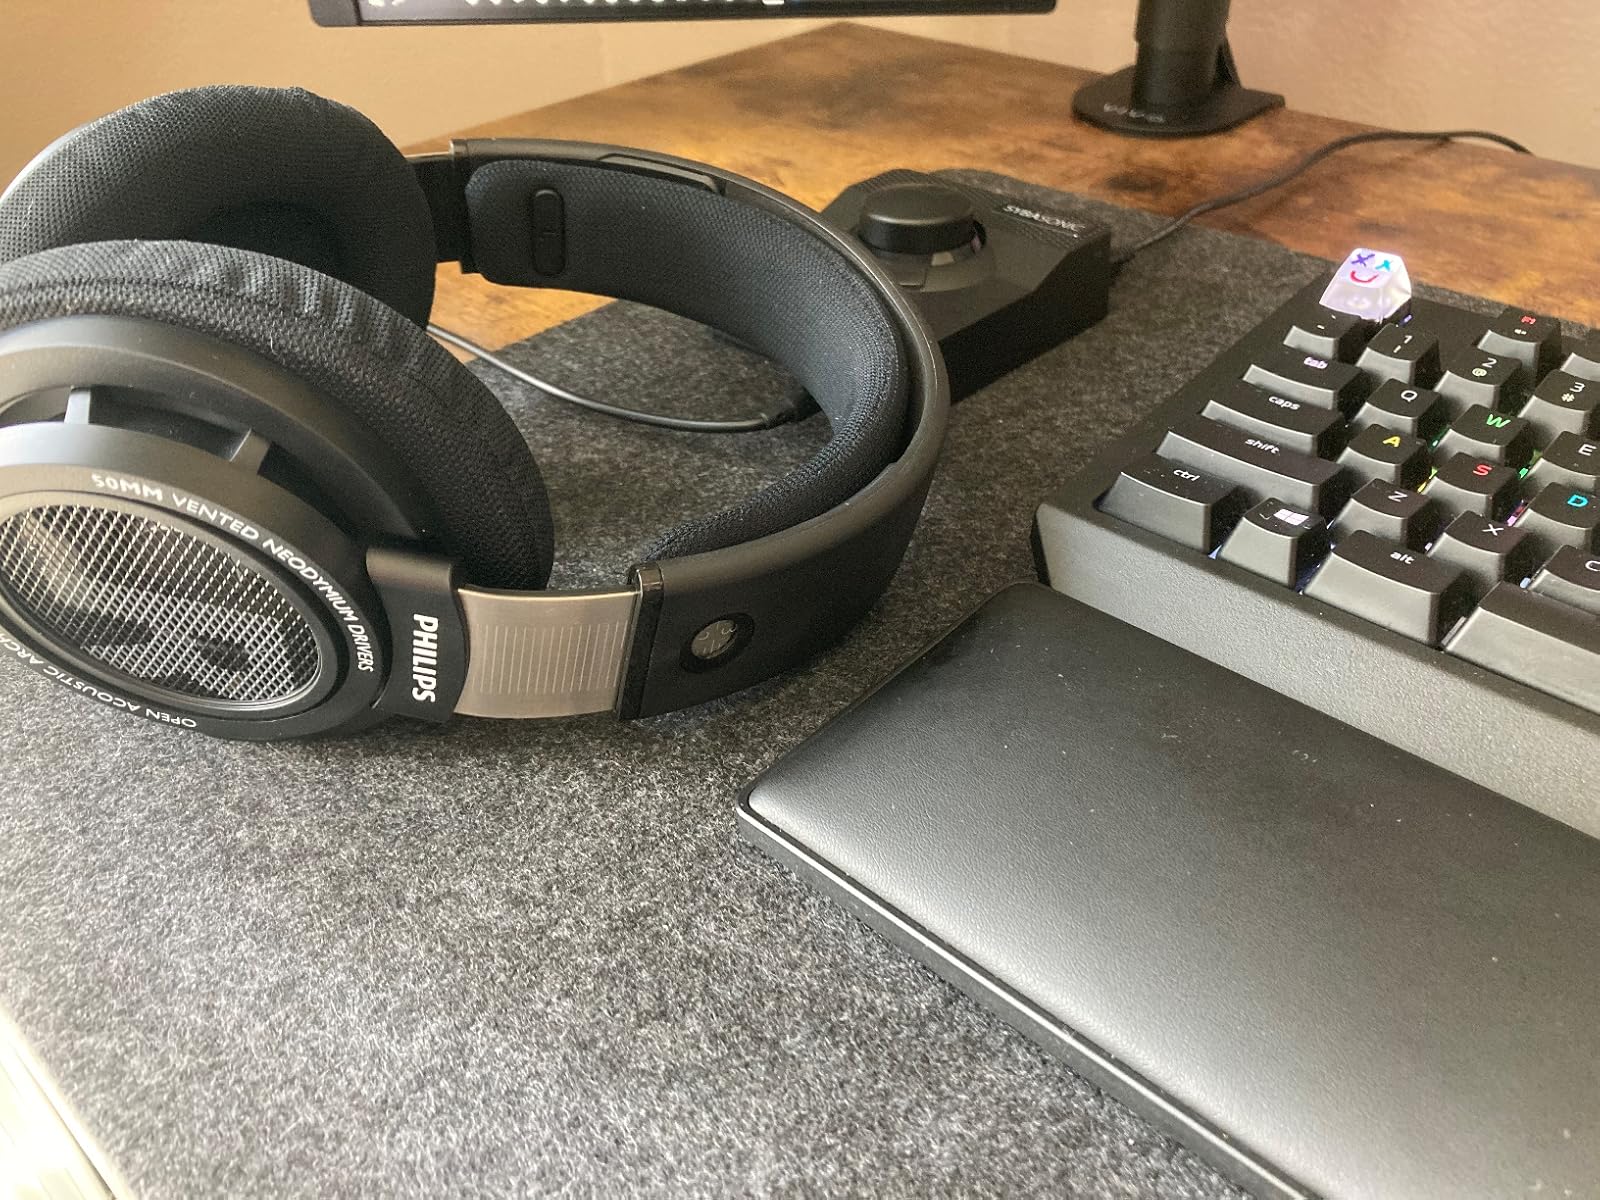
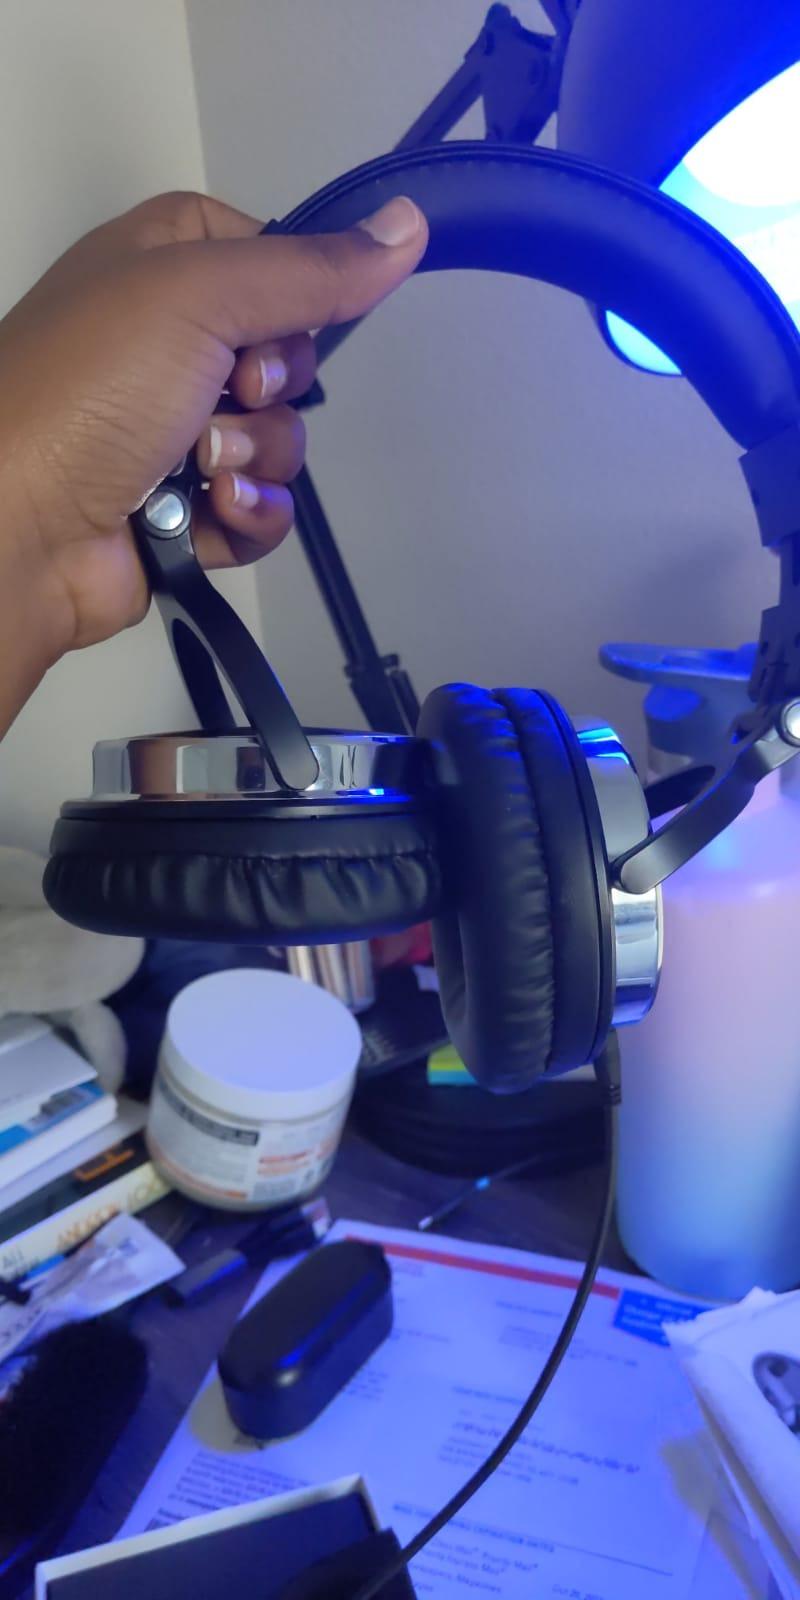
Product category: headphones
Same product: no